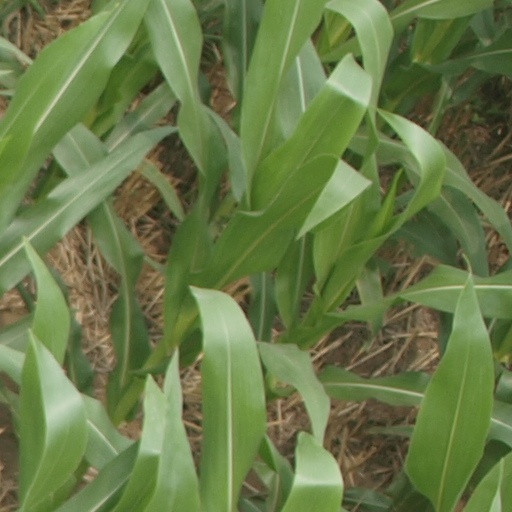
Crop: maize; corn